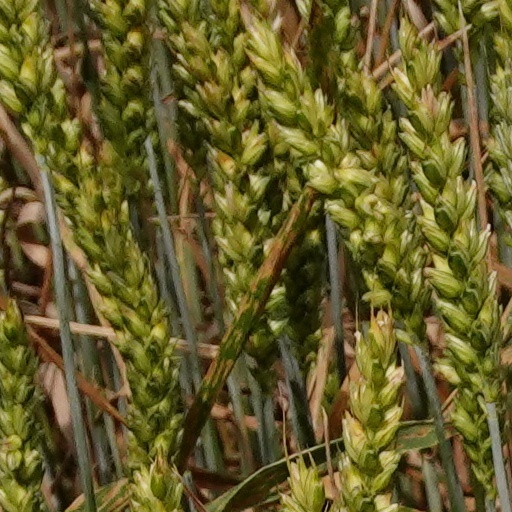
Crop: wheat